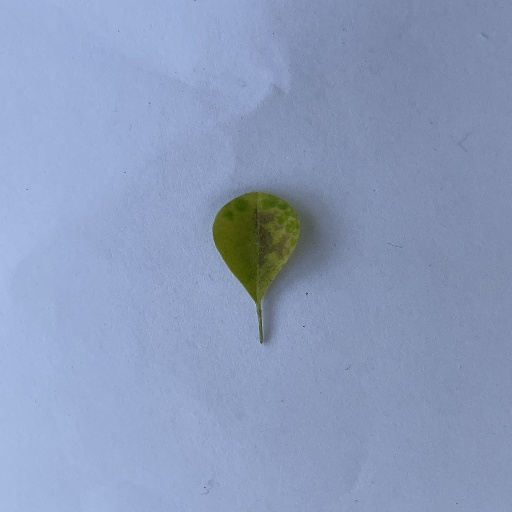
Species: Sojina
Leaf condition: Bacterial Spot